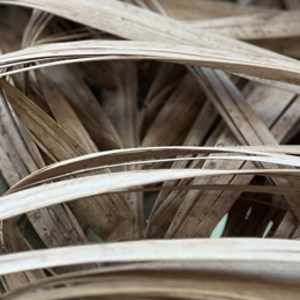
Label: Fusarium Wilt